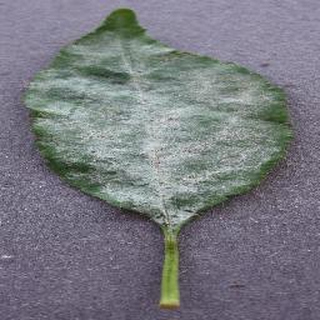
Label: cherry_powdery_mildew